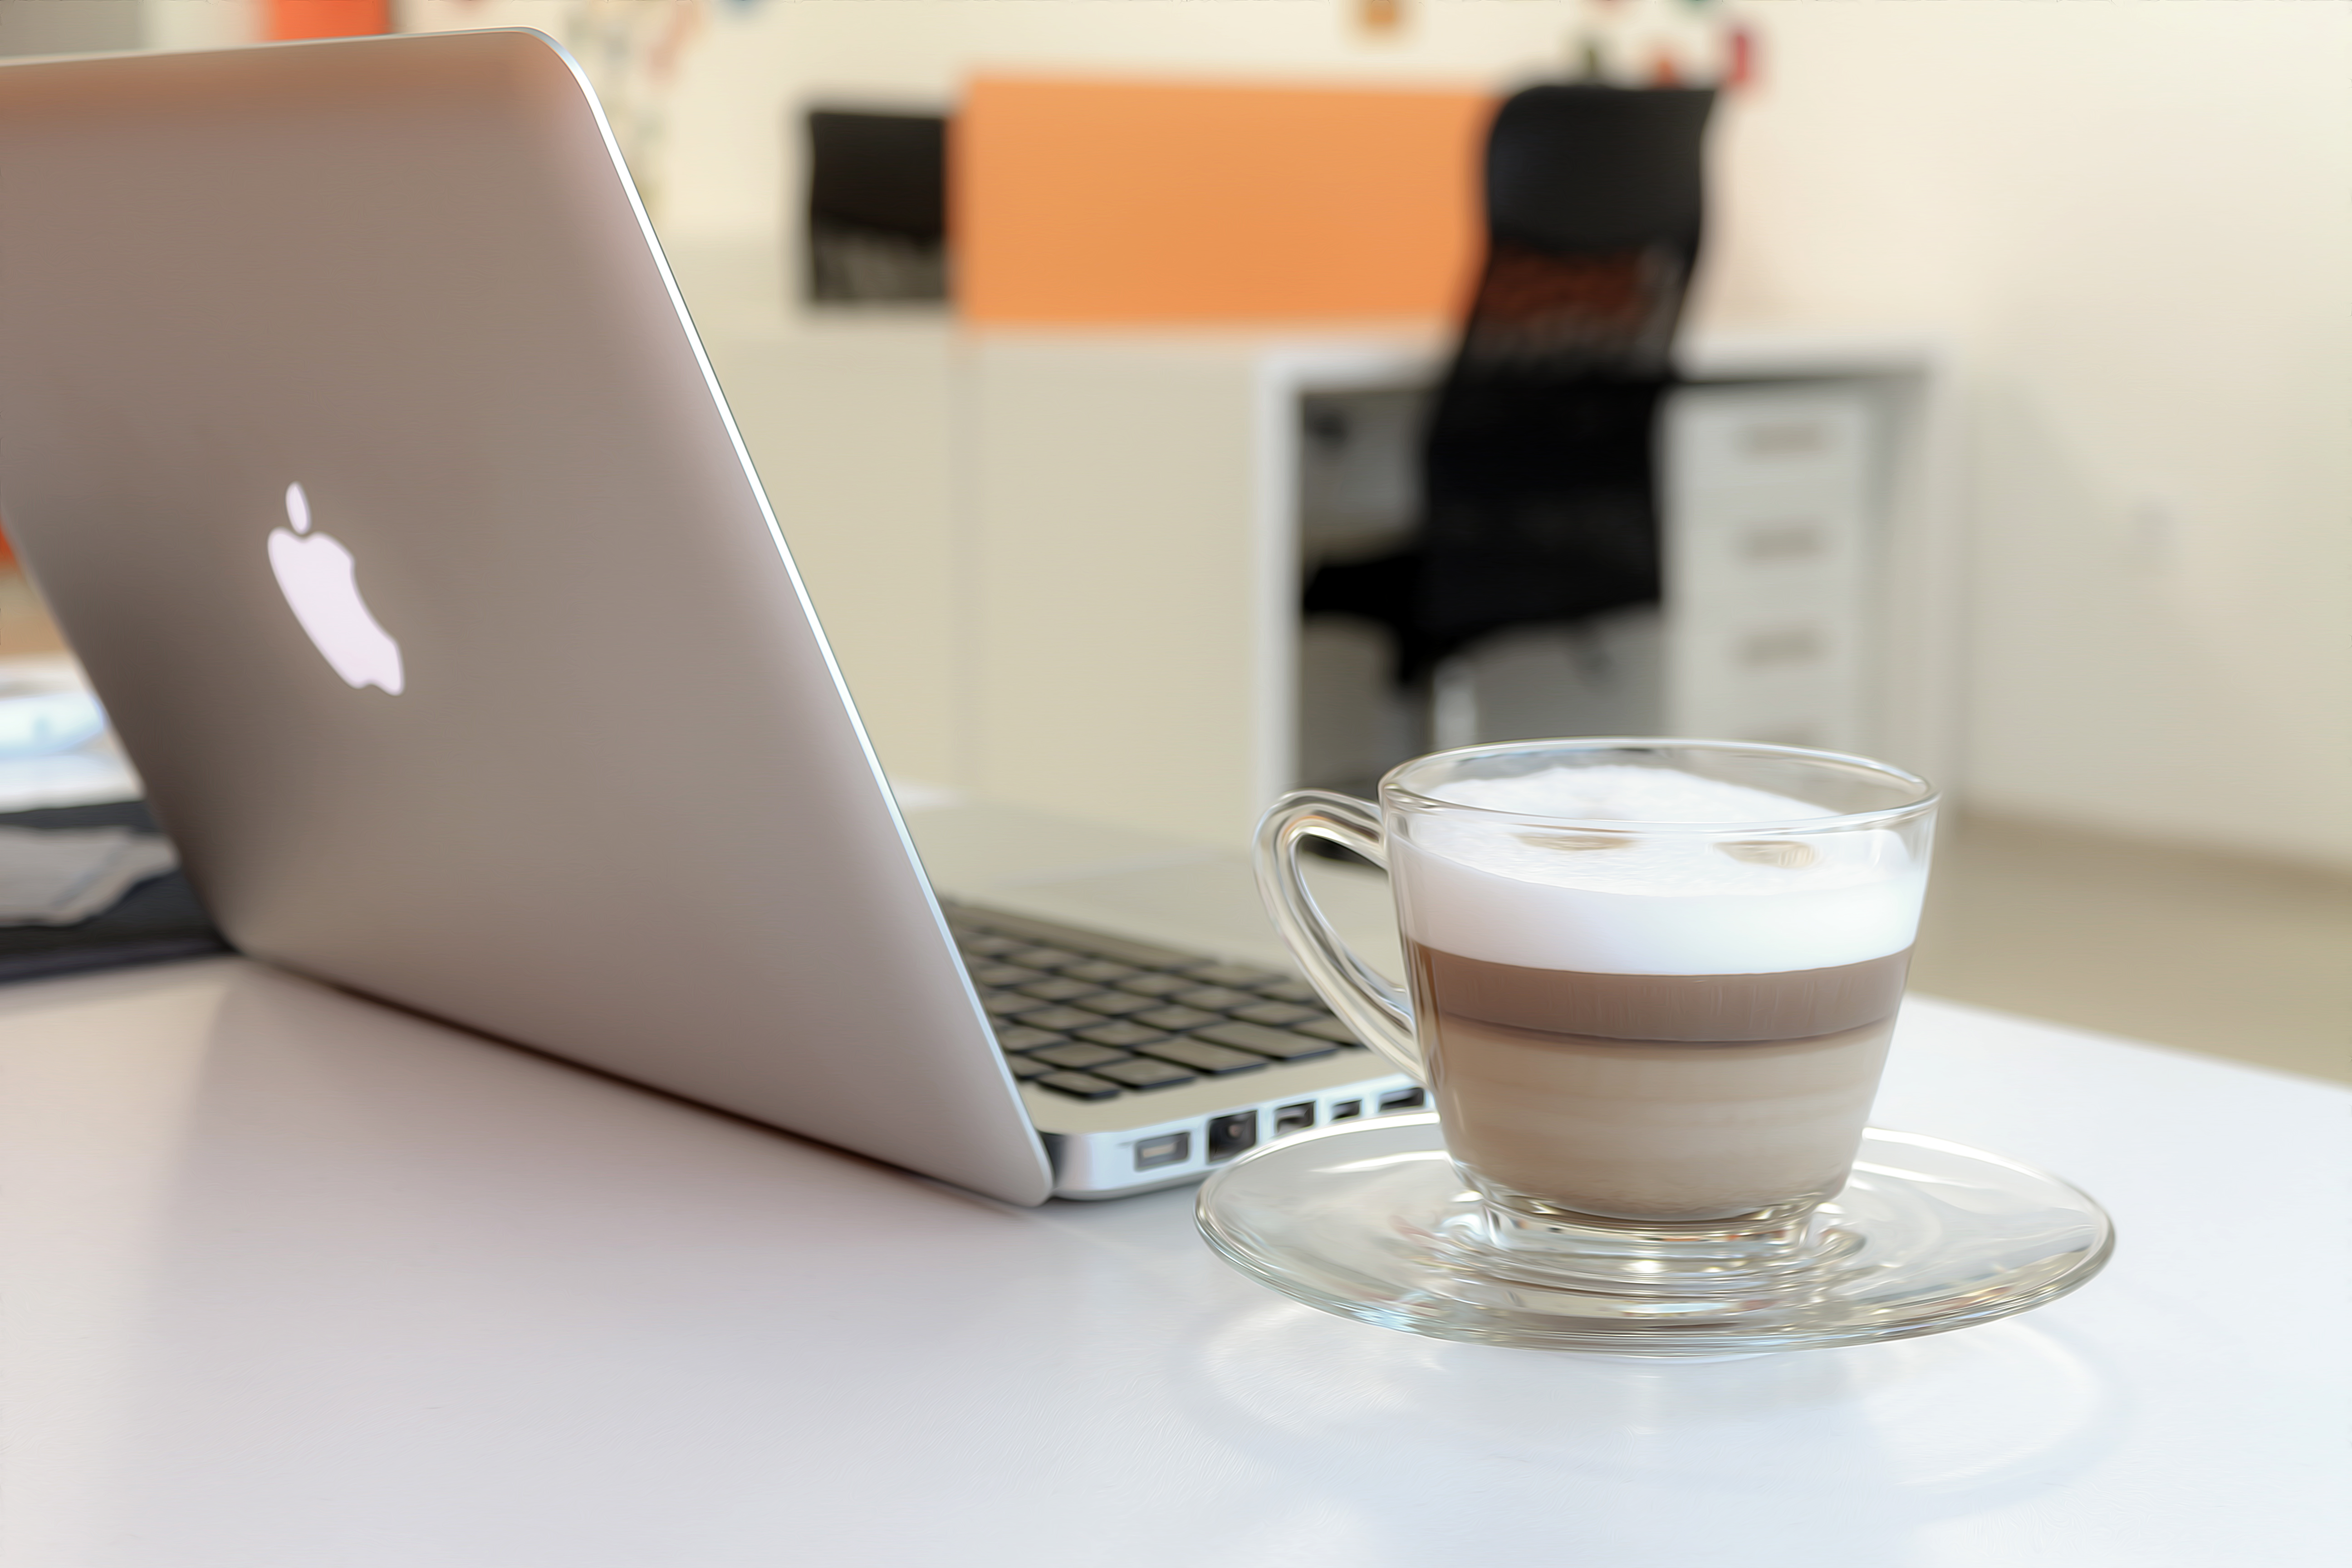
laptop, computer, macbook, apple, table, coffee, cup, gadget, drink, espresso, mug, lighting, coffee cup, brand